2021 Washington Football Team season

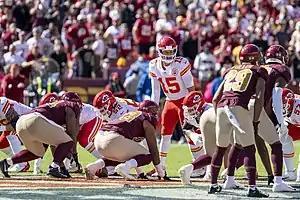
Washington vs. the Kansas City Chiefs

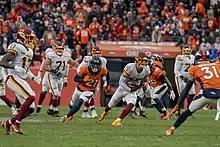
Washington vs. the Denver Broncos

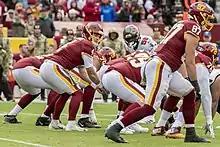
Washington vs. the Tampa Bay Buccaneers

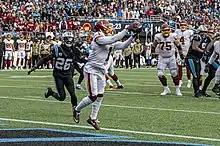
Washington vs. the Carolina Panthers

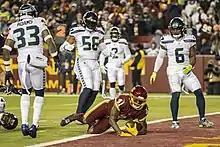
Washington vs. the Seattle Seahawks

In a rematch of their Wild Card matchup from the previous season, Washington upset the Buccaneers 29-19 to end their four-game losing streak. Tom Brady threw two interceptions in the first quarter, which Washington turned into 10 points to take a 13-0 lead early in the second. Tampa cut the lead to 23-19 early in the fourth, but Washington sealed the game with a 10 minute, 19-play touchdown drive. With the win, Washington improved to 3-6 on the season. This was their first victory over Brady since 2003 where they defeated him 20–17 while Brady was still with the Patriots.